Ann Njogu

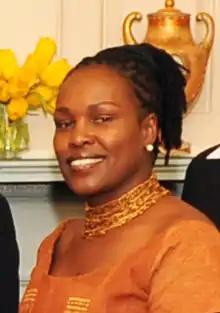
Ann Njogu in 2010

Ann Njogu is a Kenyan activist. In 2010, she was the director of the Centre for Rights Education and Awareness, which among other things documented sexual- and gender-based violence after the Kenyan general election in December 2007. She was also a drafter of and lobbyist for Kenya’s Sexual Offences Act, which became law in 2006.